Bowen House

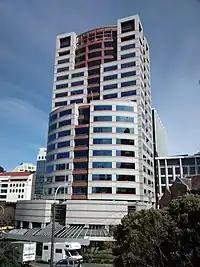
Bowen House, viewed from the Beehive walkway

Bowen House is a 22-storey office building on the corner of Lambton Quay and Bowen Street, Wellington, New Zealand, that was leased by the New Zealand Parliament to house some members of Parliament and government staff.